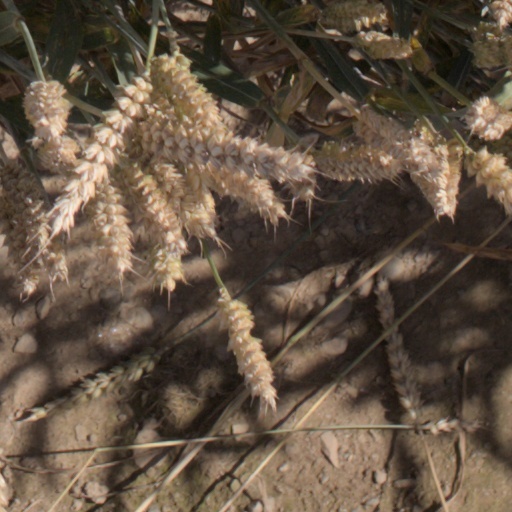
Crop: wheat